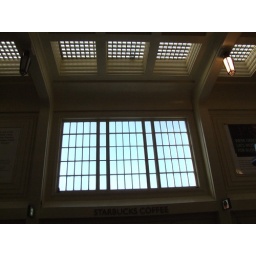
Art Deco window in the north concourse, part of the remaining 1938 building